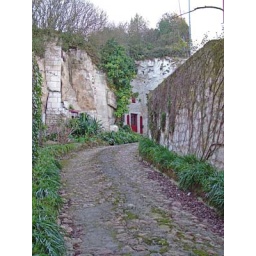
Medieval, cobbled road leading to a cave house in the Loire valley, France